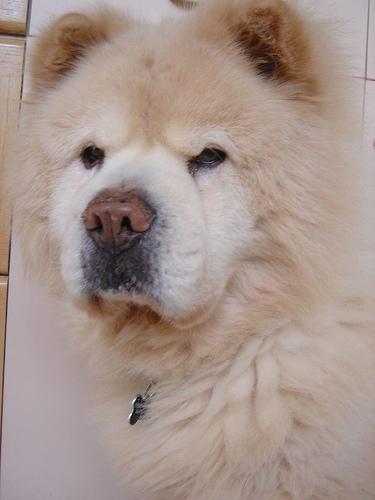
chow